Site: saxony
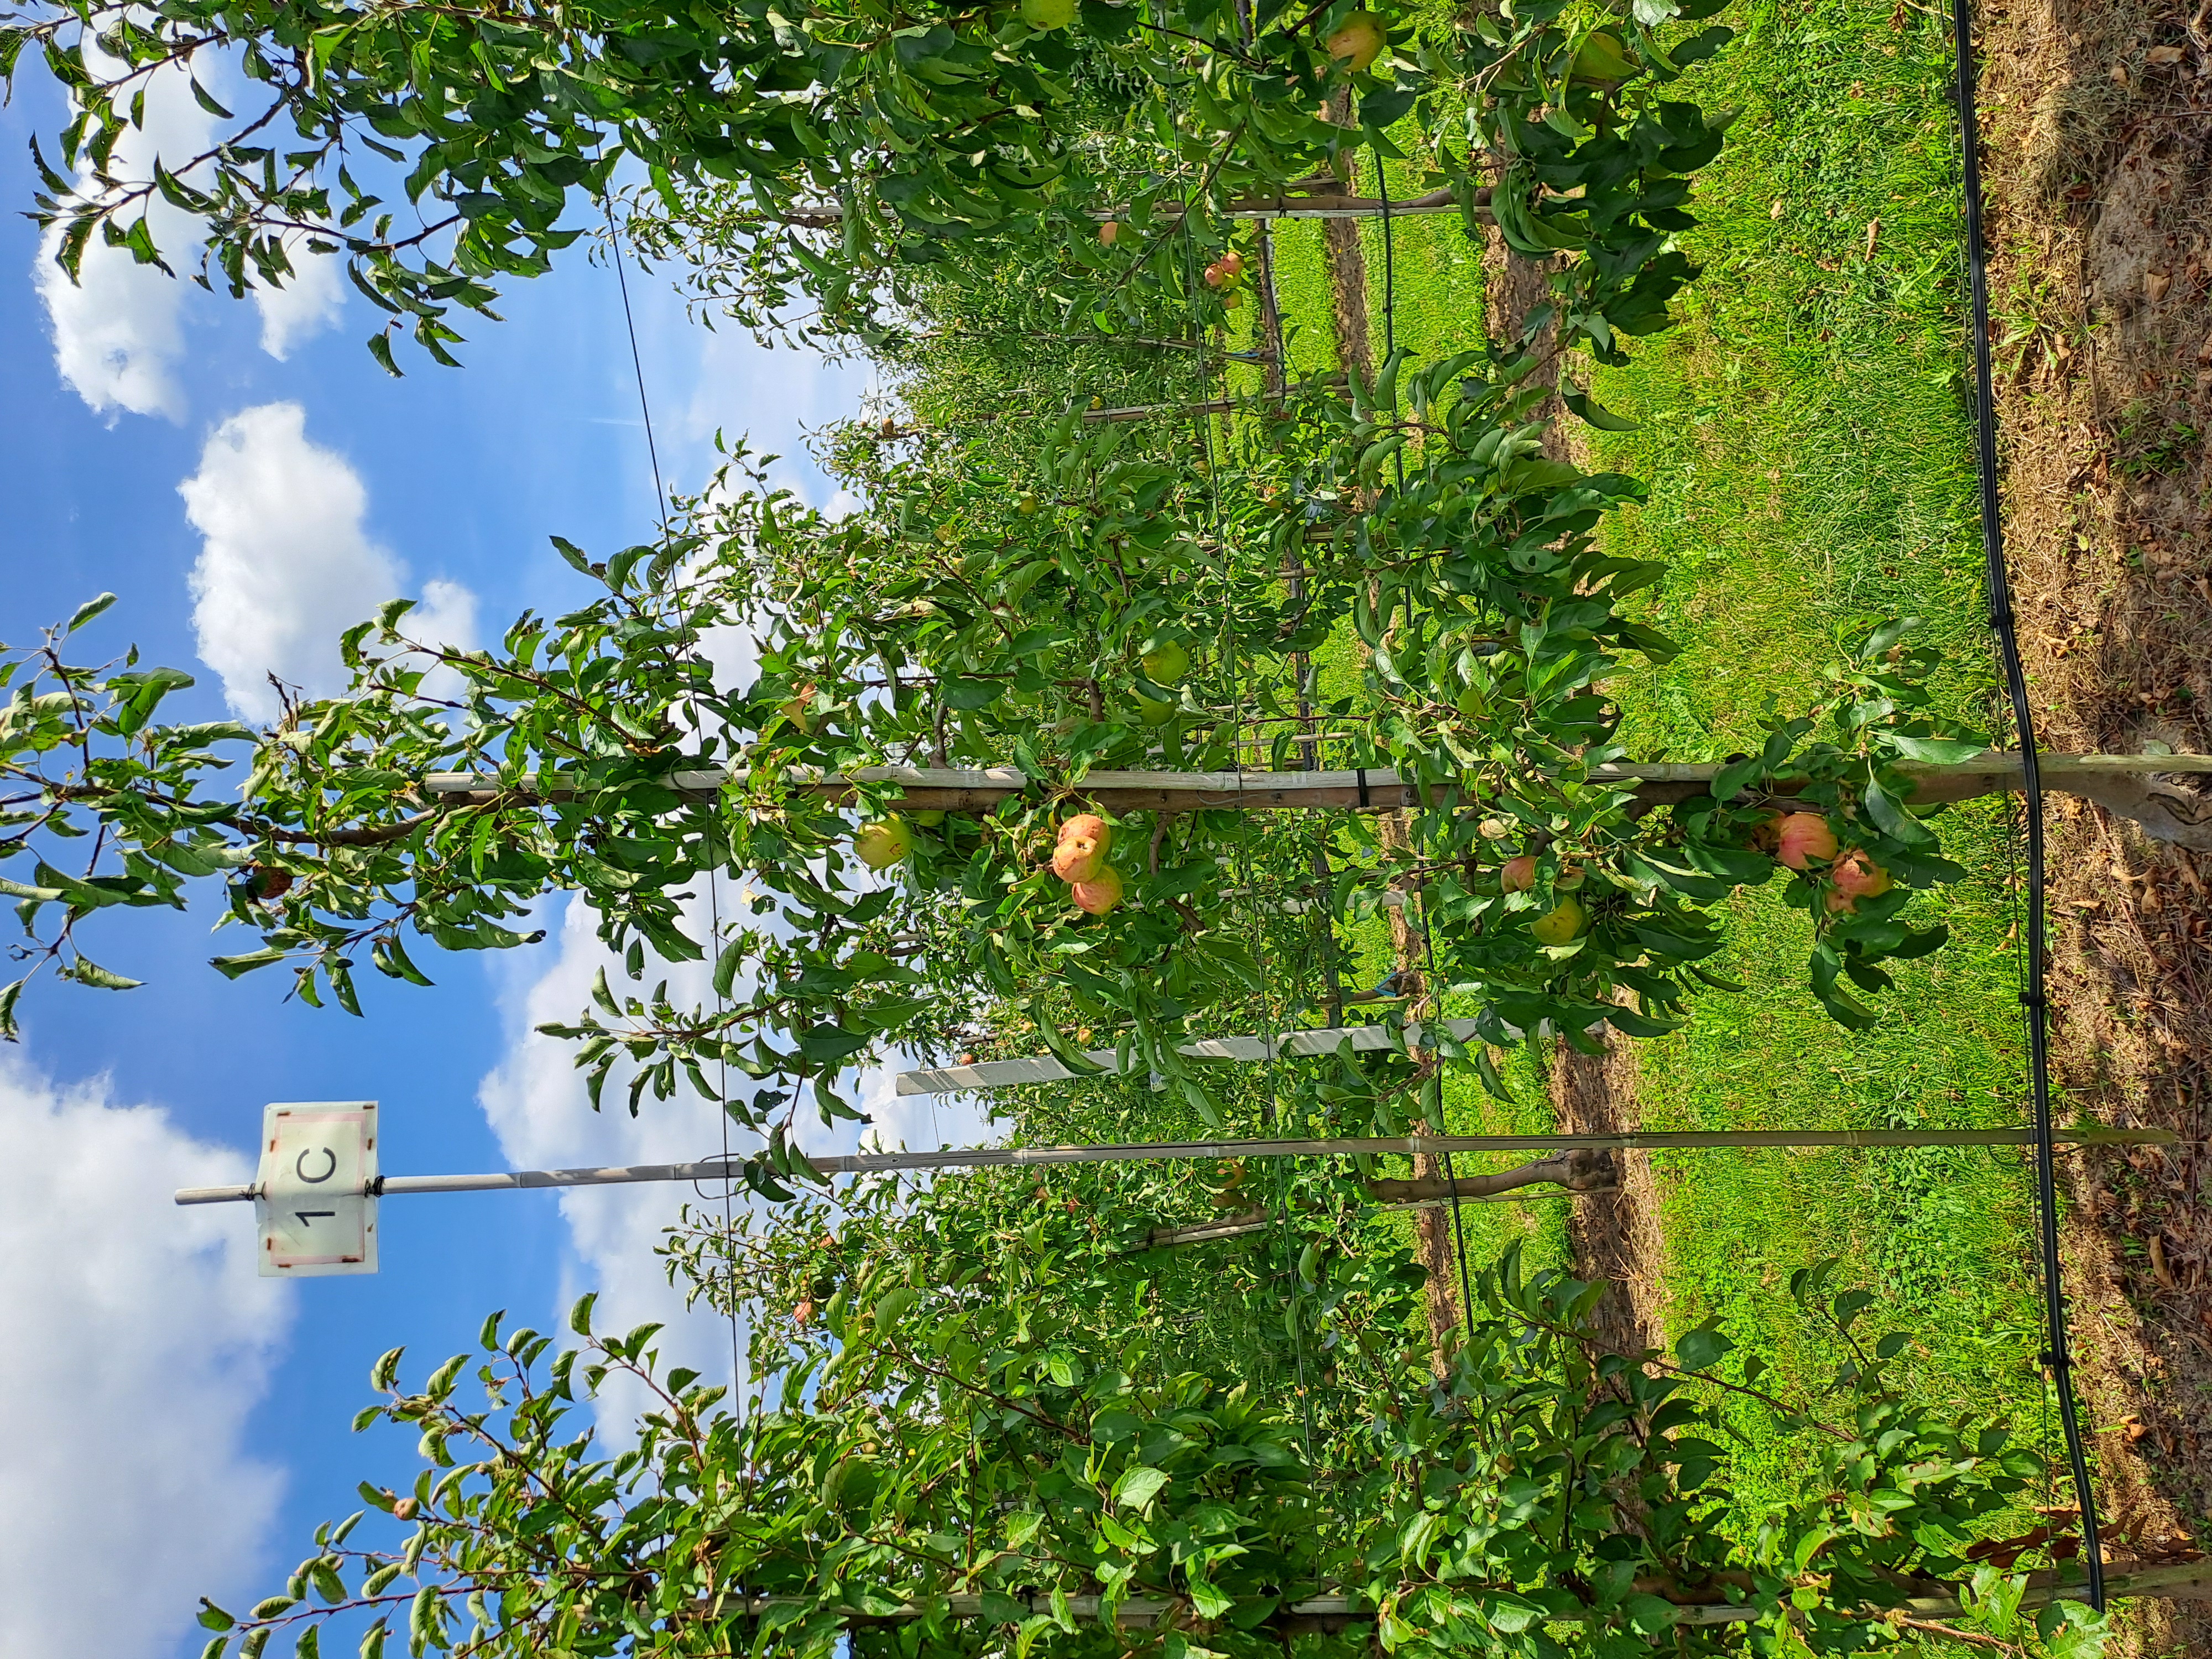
Growth stage (BBCH 85): Maturity of fruit and seed